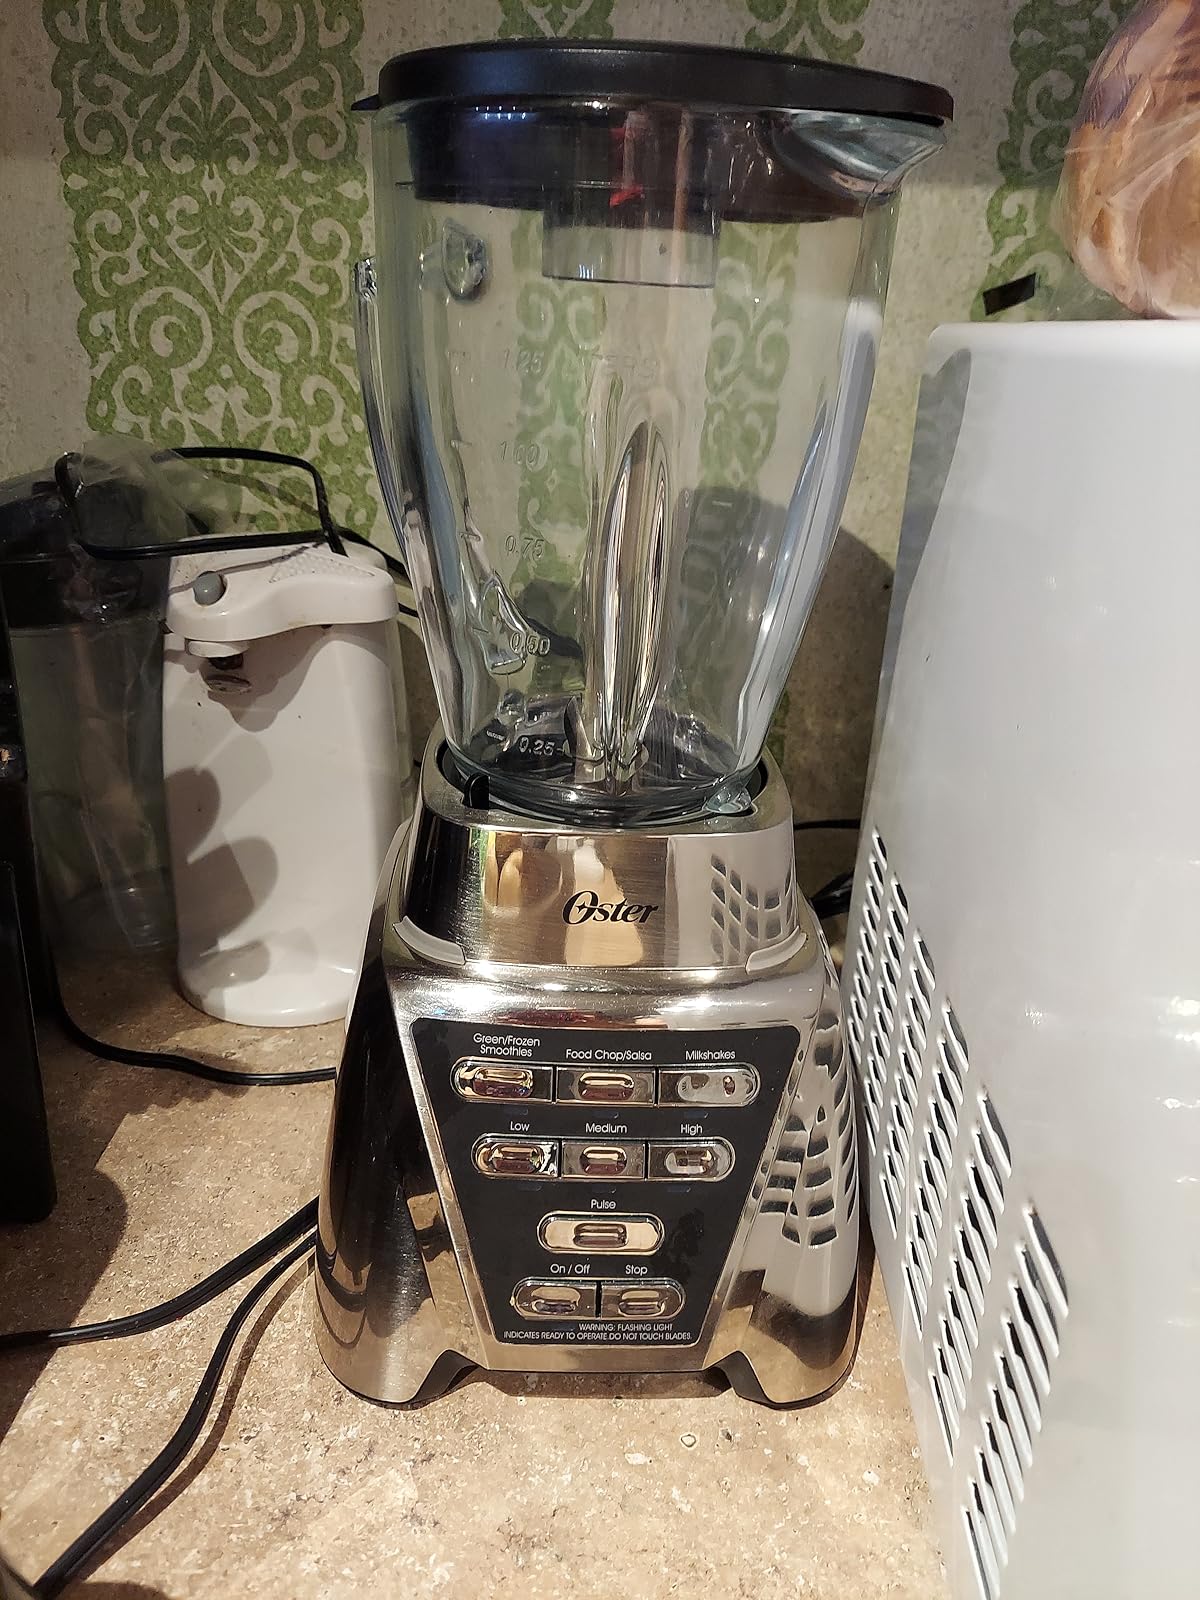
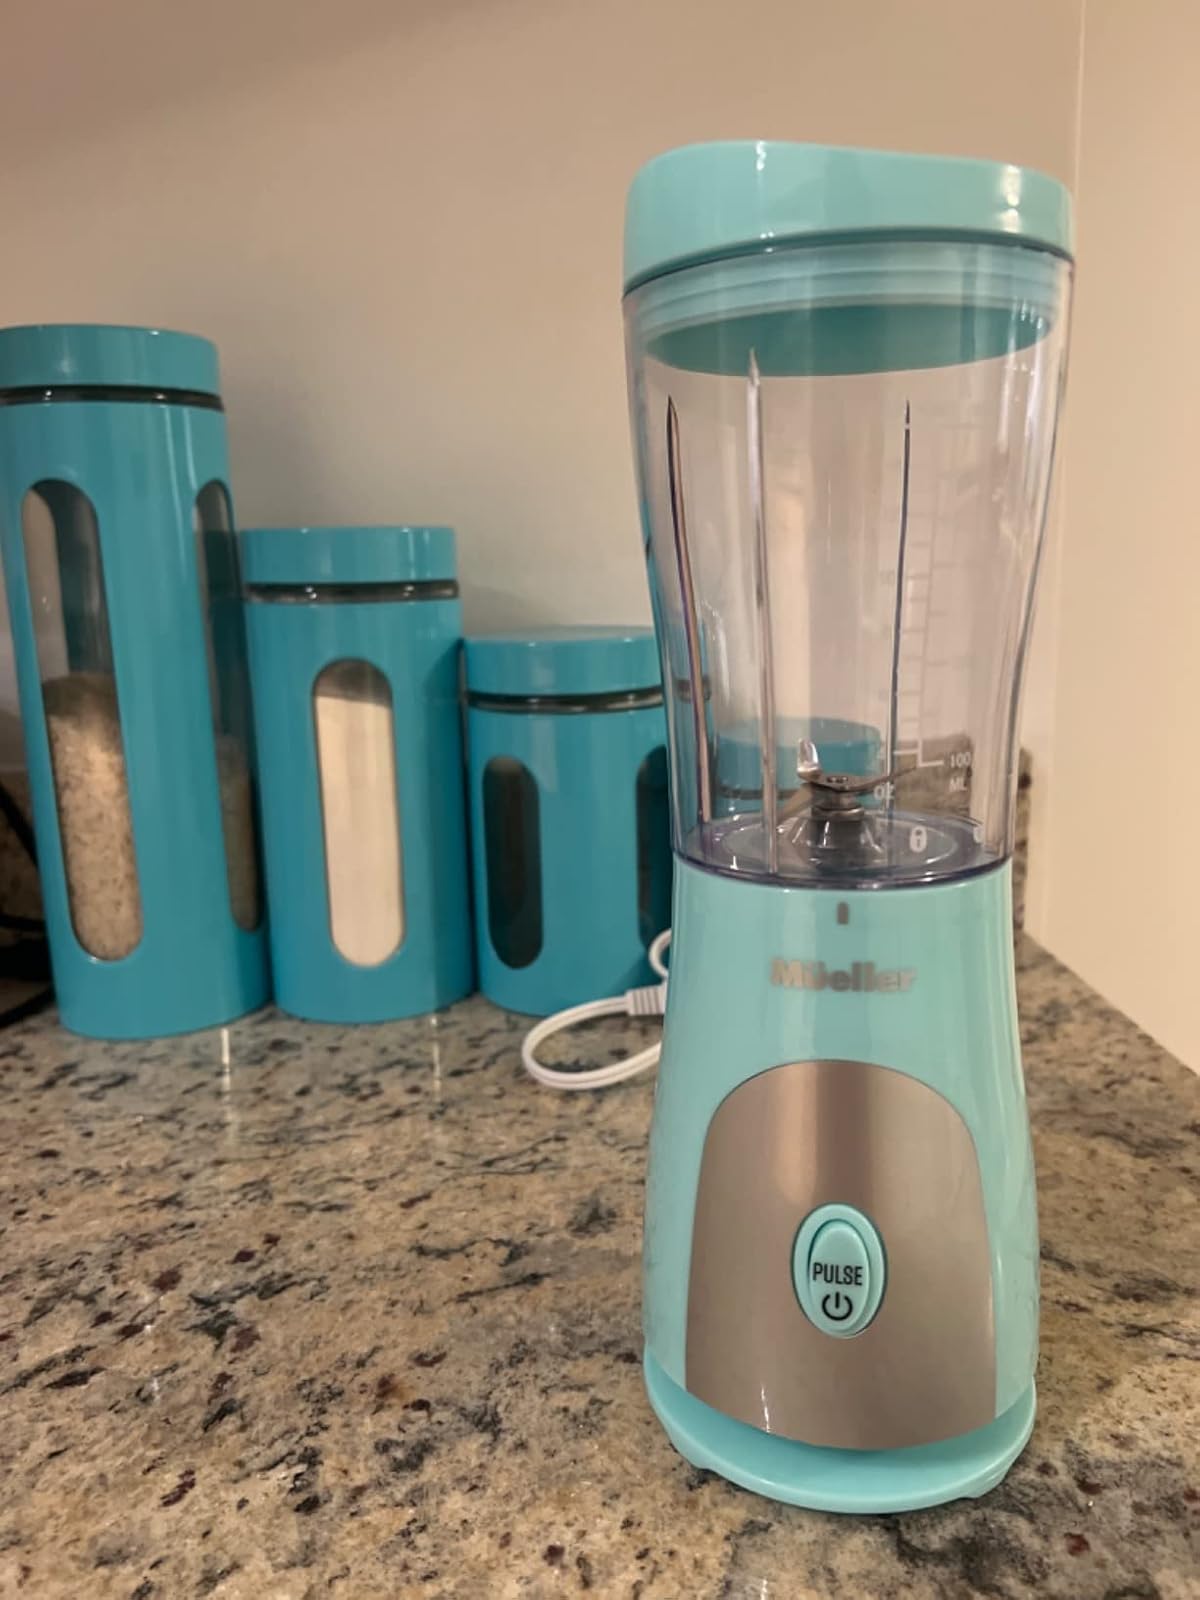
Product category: items_blender
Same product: no